Saxifraga aizoides

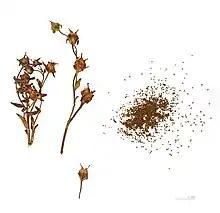
Capsules and seeds

Saxifraga aizoides, yellow mountain saxifrage or yellow saxifrage, is a flowering alpine plant of the genus "Saxifraga".